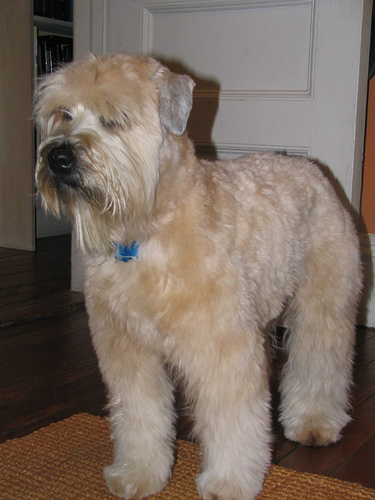
Breed: wheaten terrier